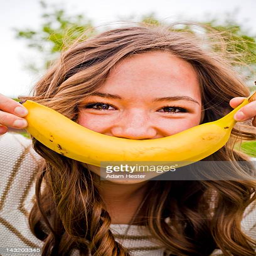
a young girl holding a banana in front of her face